Europe: A Natural History

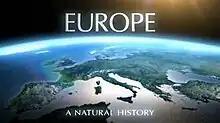
Series title card from UK broadcast

Europe: A Natural History is a four-part BBC nature documentary series which looks at the events which have shaped the natural history and wildlife of the European continent over the past three billion years. It debuted on UK television on BBC Four in February 2005, and was repeated on BBC Two in September the same year. The series was broadcast in some other territories as Wild Europe.